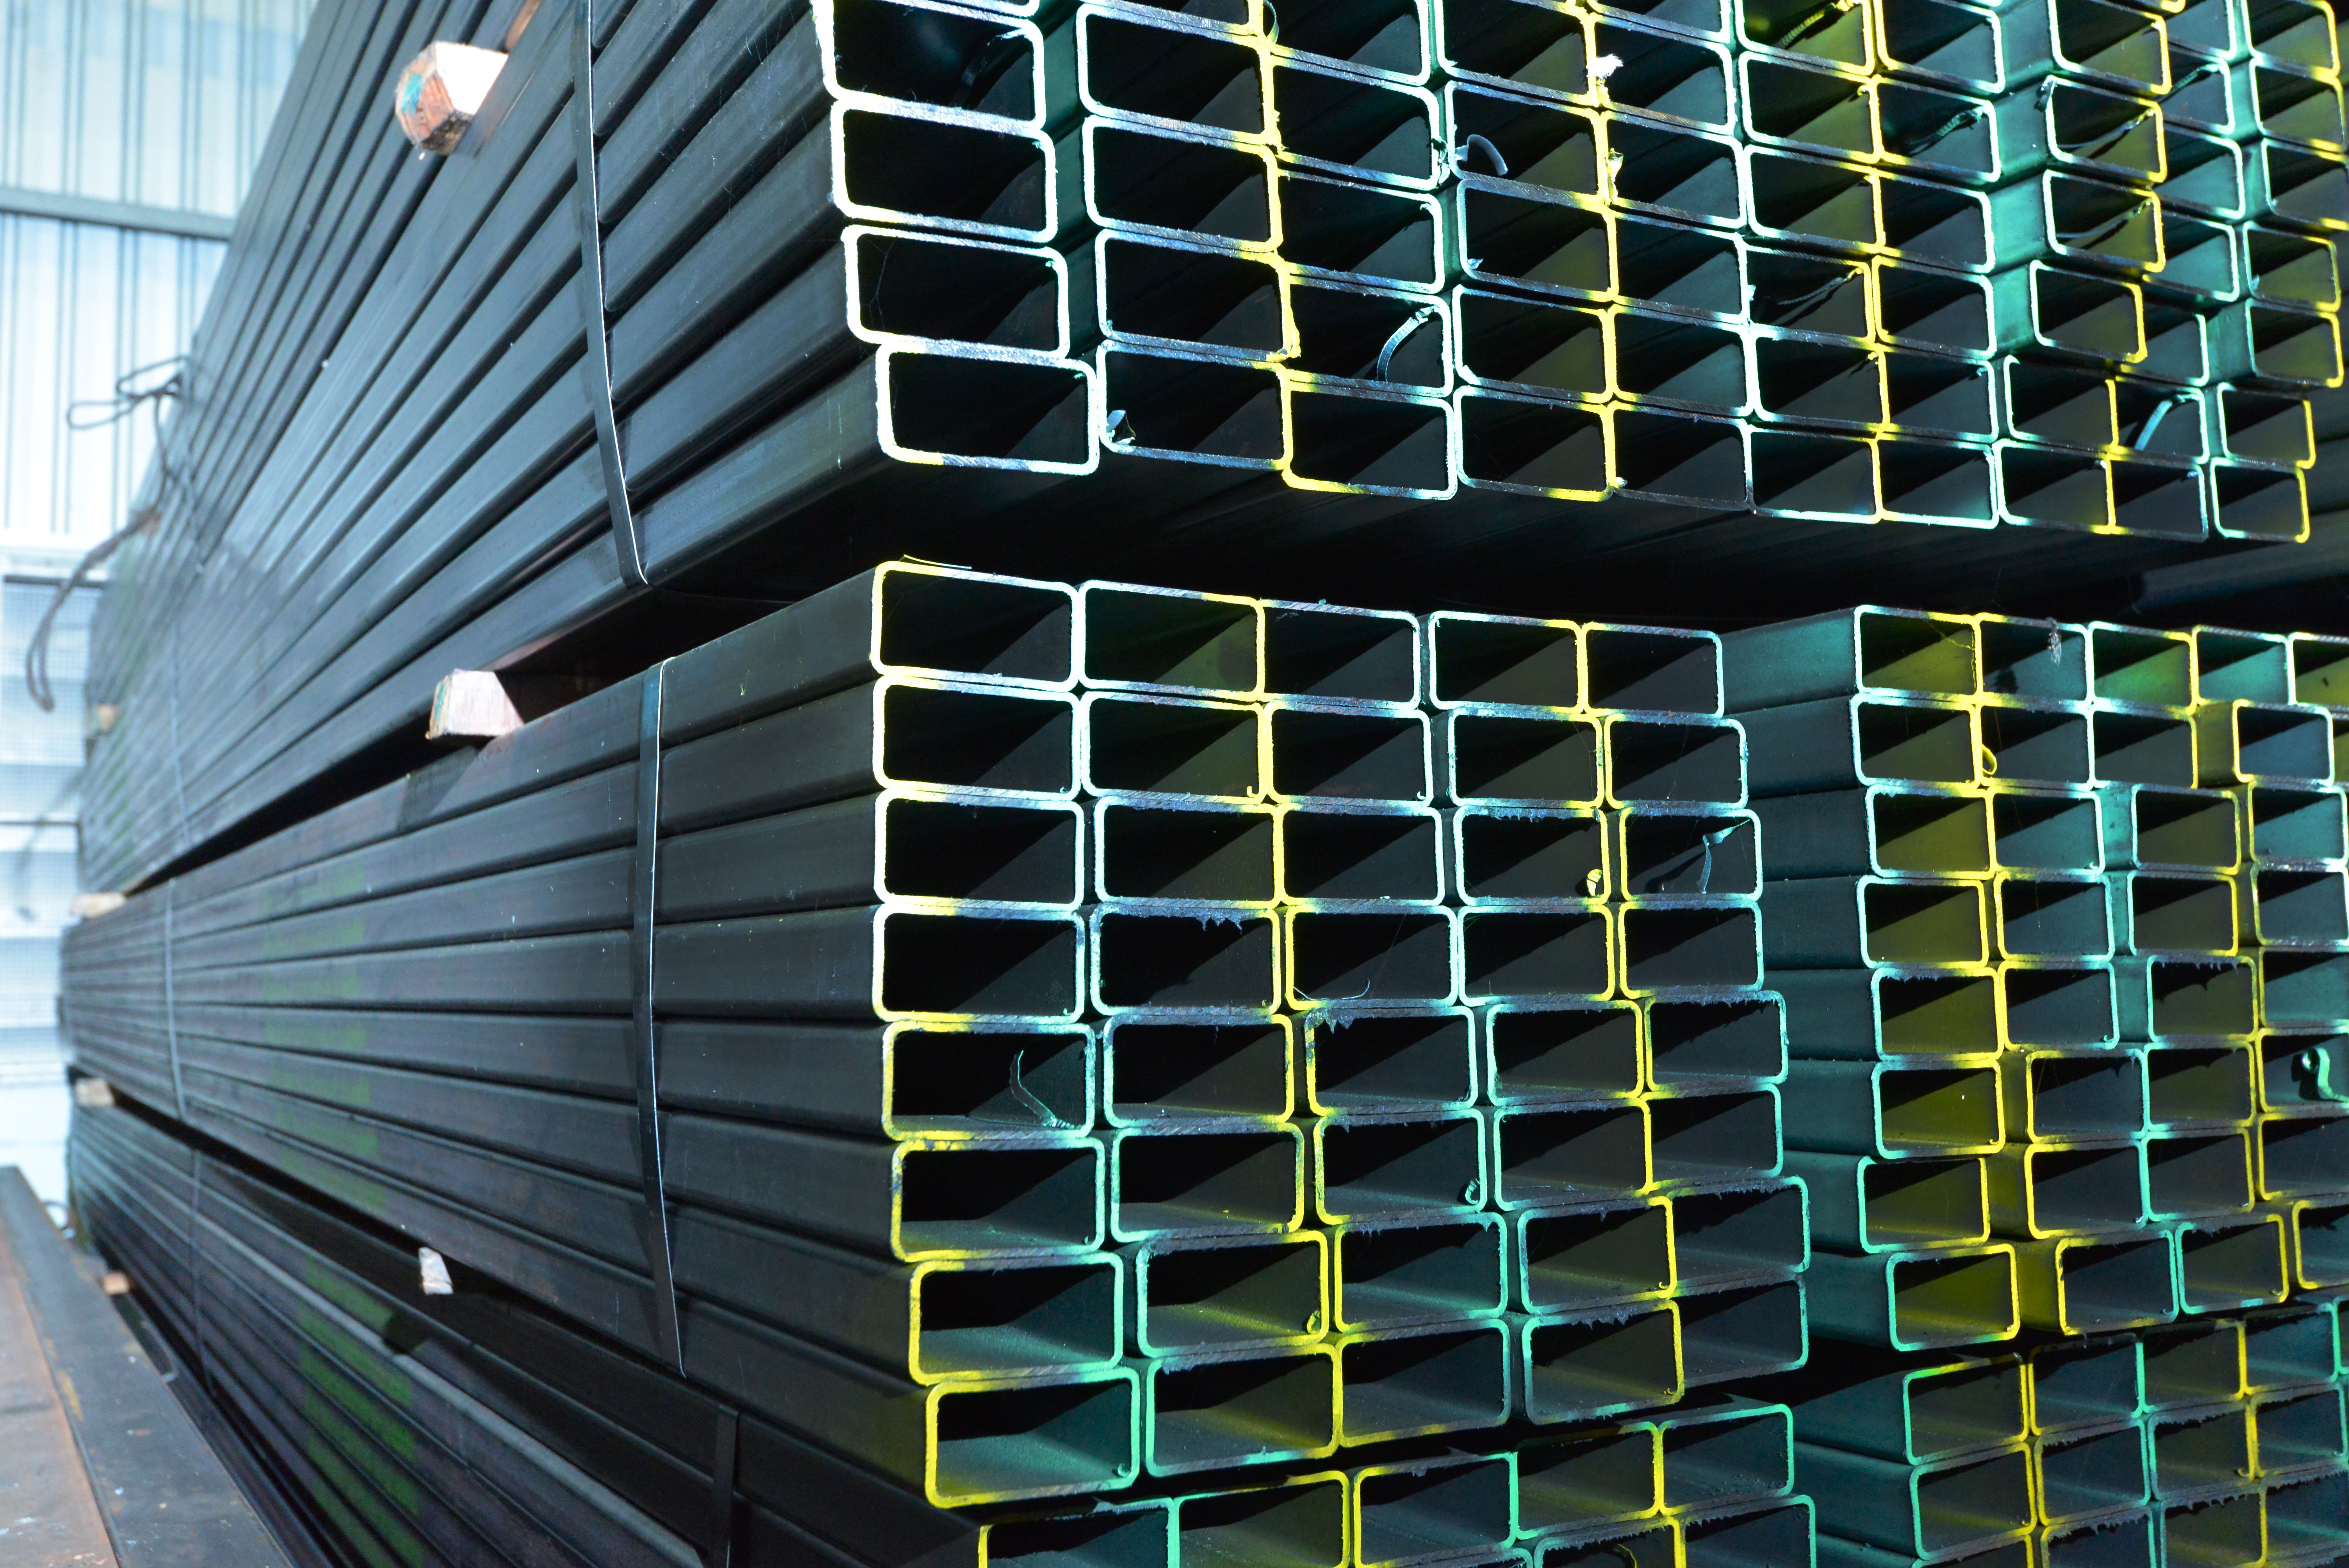
skyscraper, wall, line, facade, design, symmetry, steel construction, construction materials, window covering, it's leu